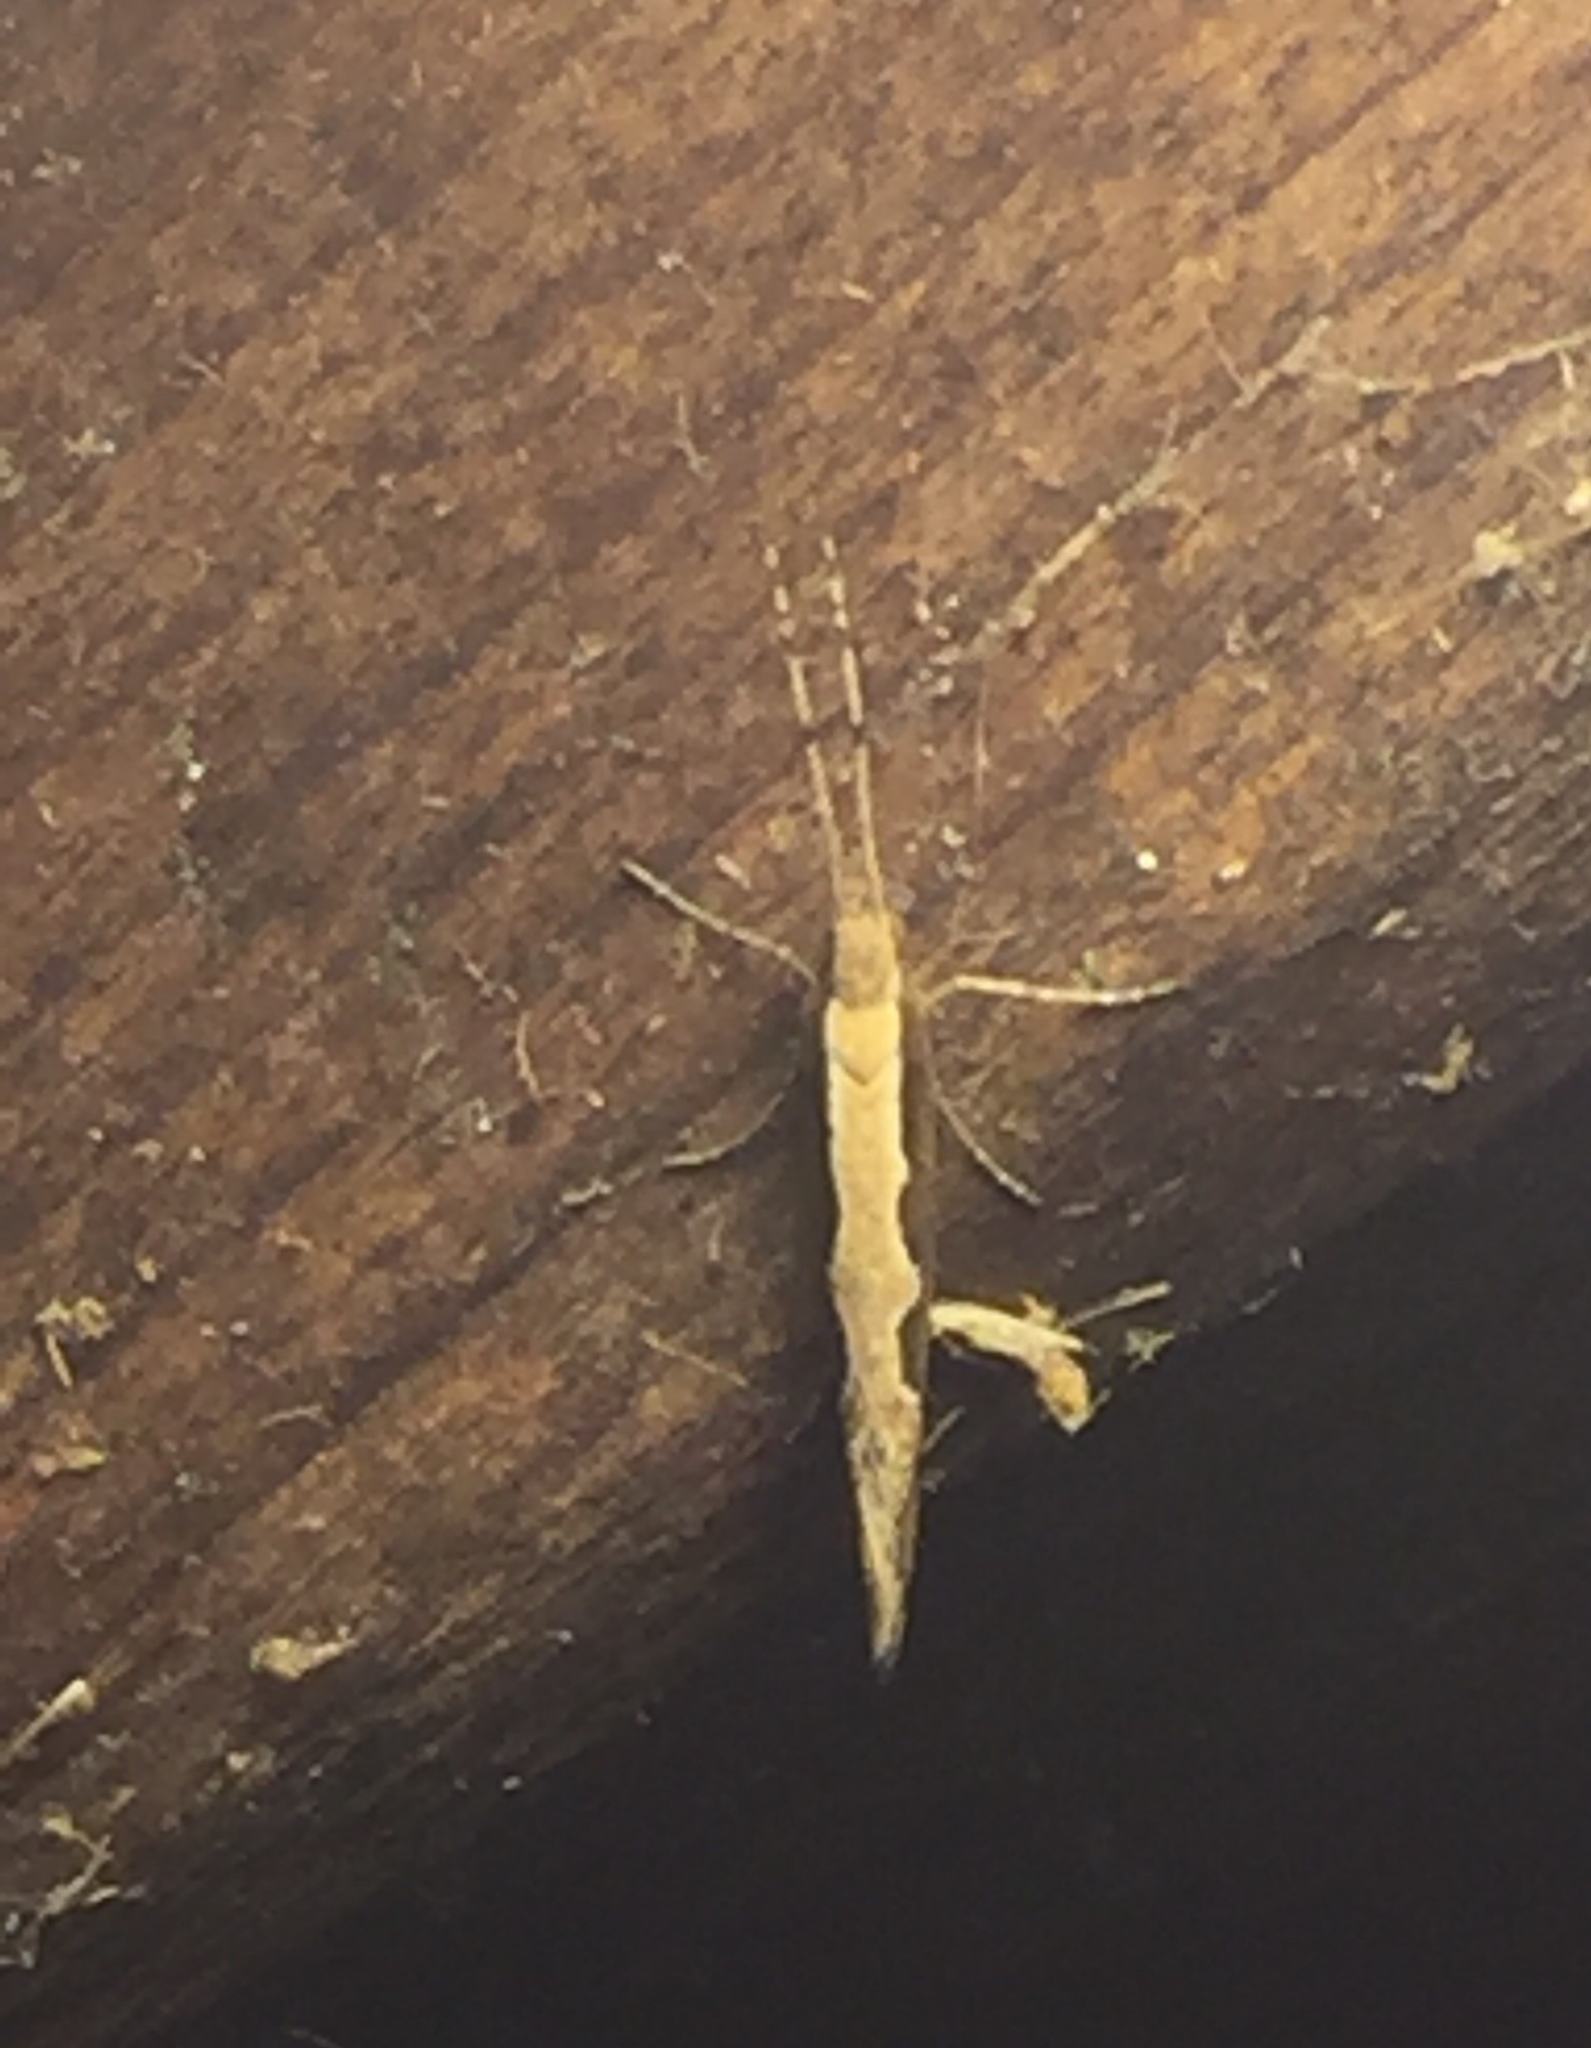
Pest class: diamondback_moth